Jack Hunter (film series)

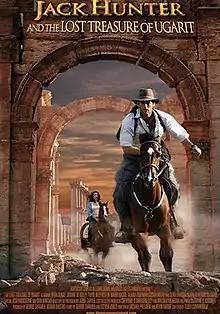

Jack Hunter is a 2008 American archeological adventure mini-series (in the vein of the "Indiana Jones" franchise). It consists of three parts: "Jack Hunter and the Lost Treasure of Ugarit", "Jack Hunter and the Quest for Akhenaten's Tomb" and "Jack Hunter and the Star of Heaven" with Hunter played by Ivan Sergei.